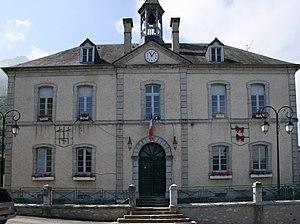
Mairie à Accous, Vallée d'Aspe, France. Italiano: Municipio di Accous, Valle d'Aspe, Francia
Accous est une commune française du Béarn, située dans le département des Pyrénées-Atlantiques en région Nouvelle-Aquitaine.